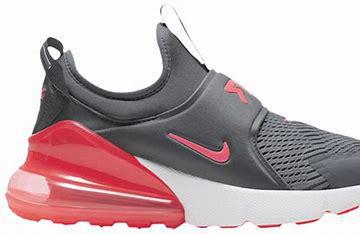
Brand: Nike
Model: Air Max 270 Extreme